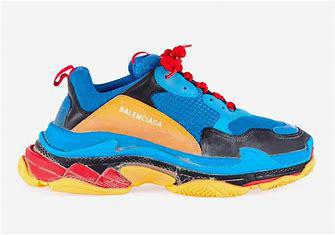
Brand: Balenciaga
Model: Triple S